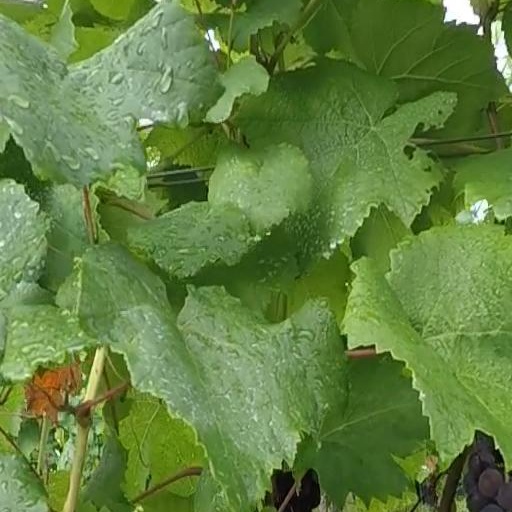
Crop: grape